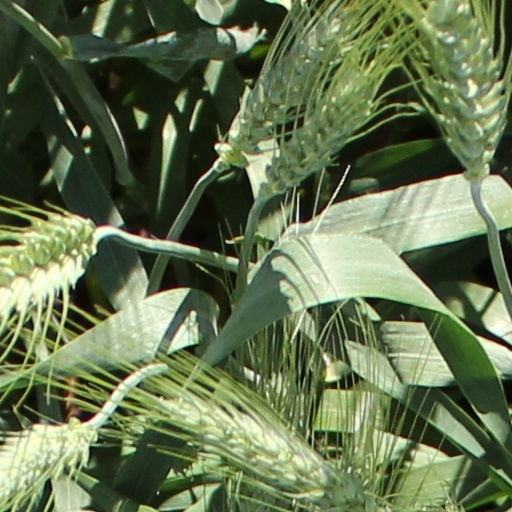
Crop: wheat